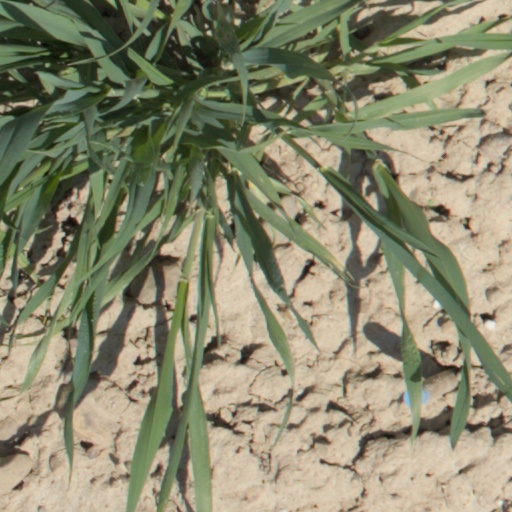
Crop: wheat